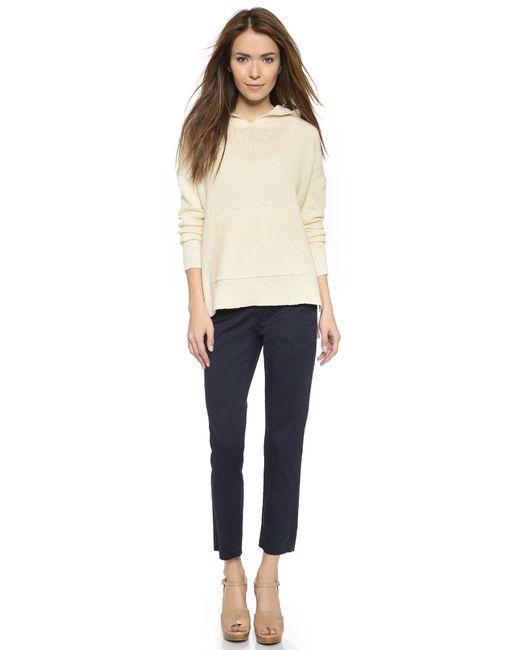
Vollärmliges T-Shirt mit schwarzer Hose für Damen